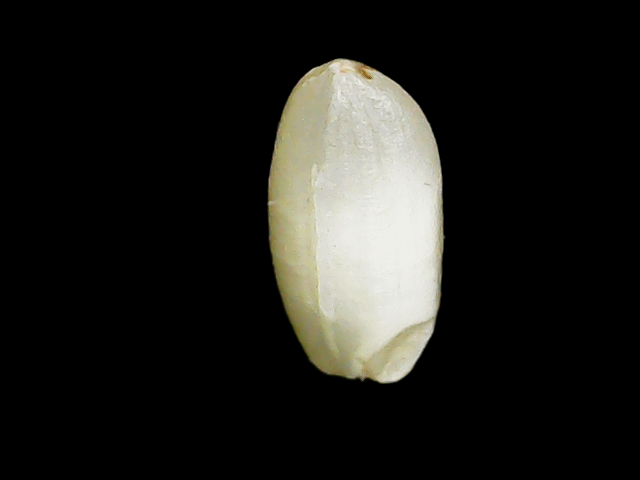
Rice variety: Binadhan8